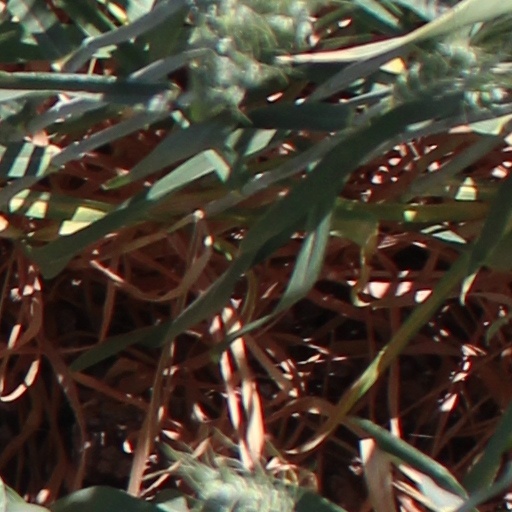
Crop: wheat